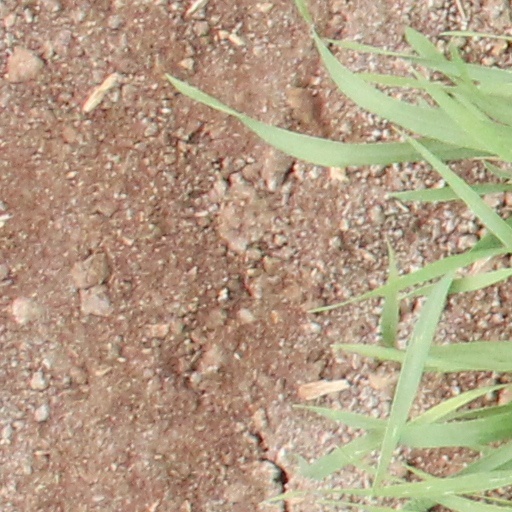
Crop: wheat